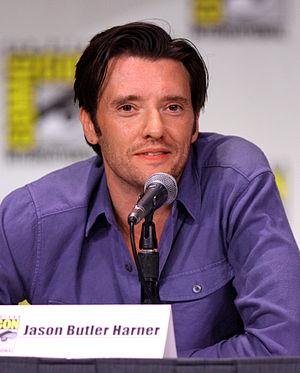
Alcatraz est une série télévisée américaine en 13 épisodes de 43 minutes créée par Elizabeth Sarnoff, Steven Lilien et Bryan Wynbrandt, produite par J. J. Abrams et diffusée du 16 janvier au 26 mars 2012 sur le réseau Fox et en simultané sur Citytv au Canada.
Jason Butler Harner est un acteur américain né le 9 octobre 1970.